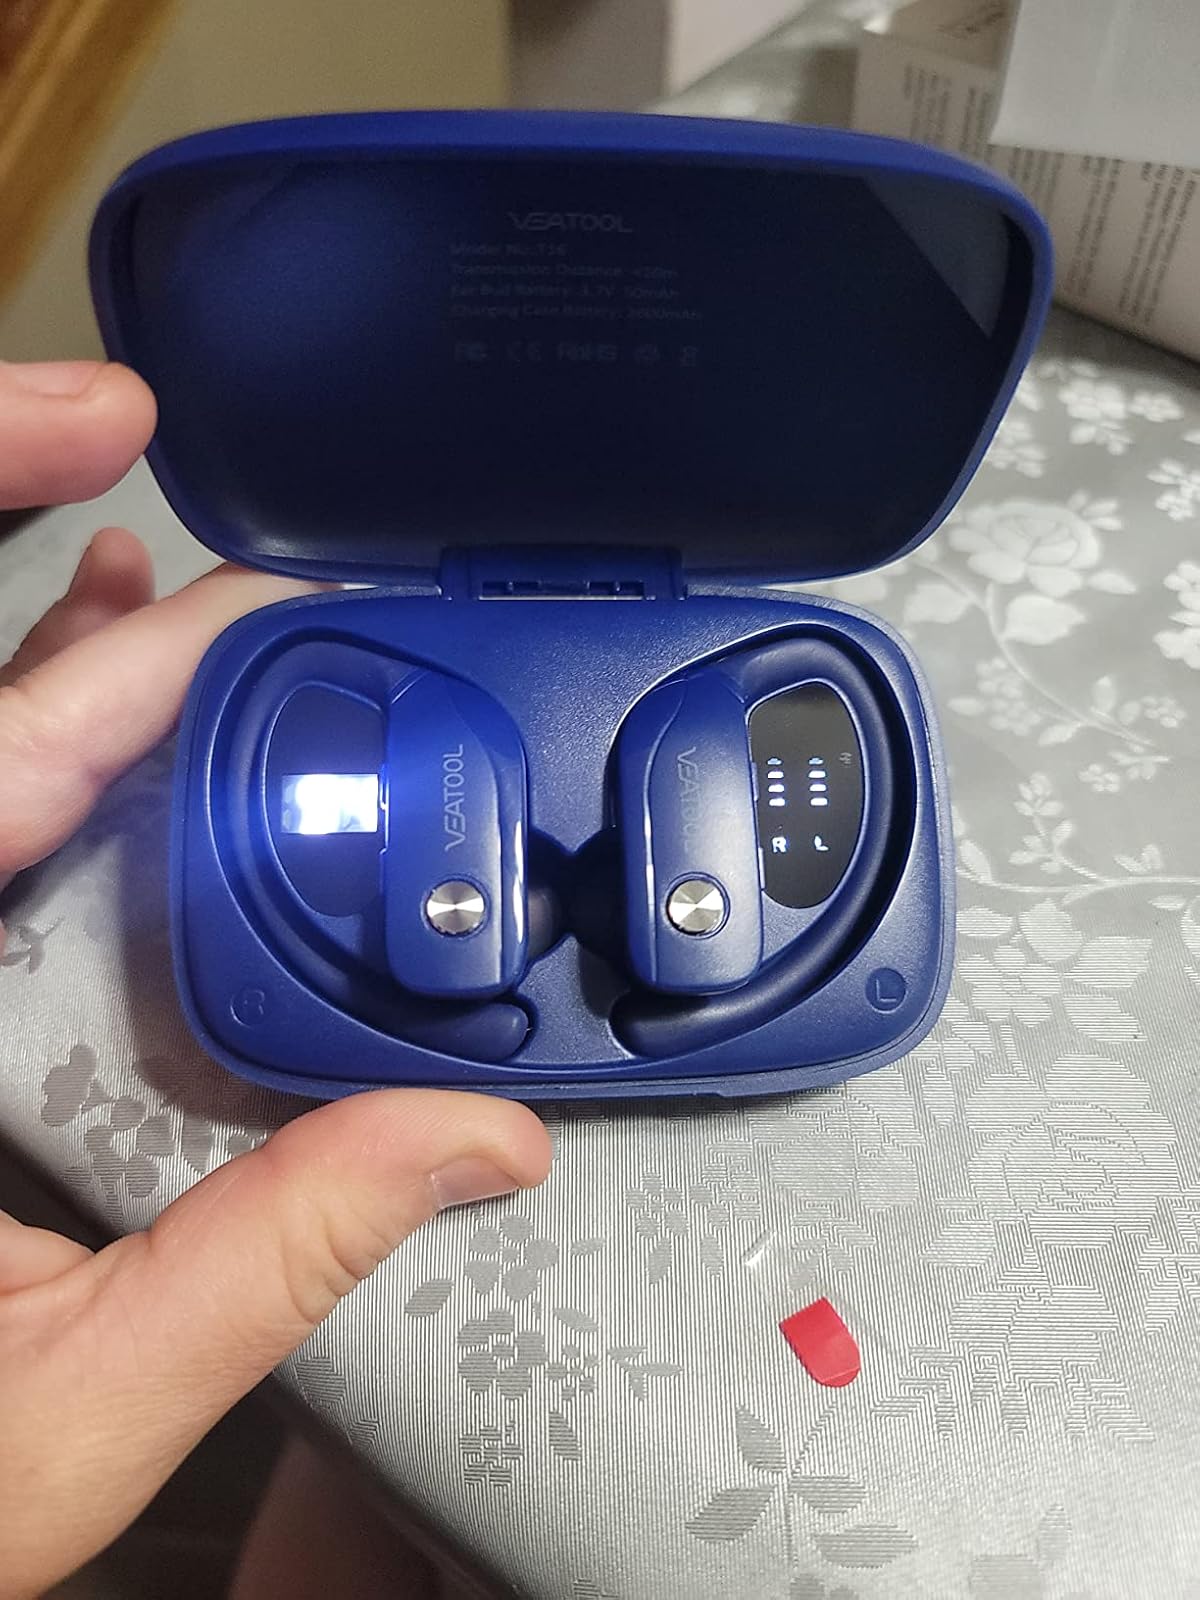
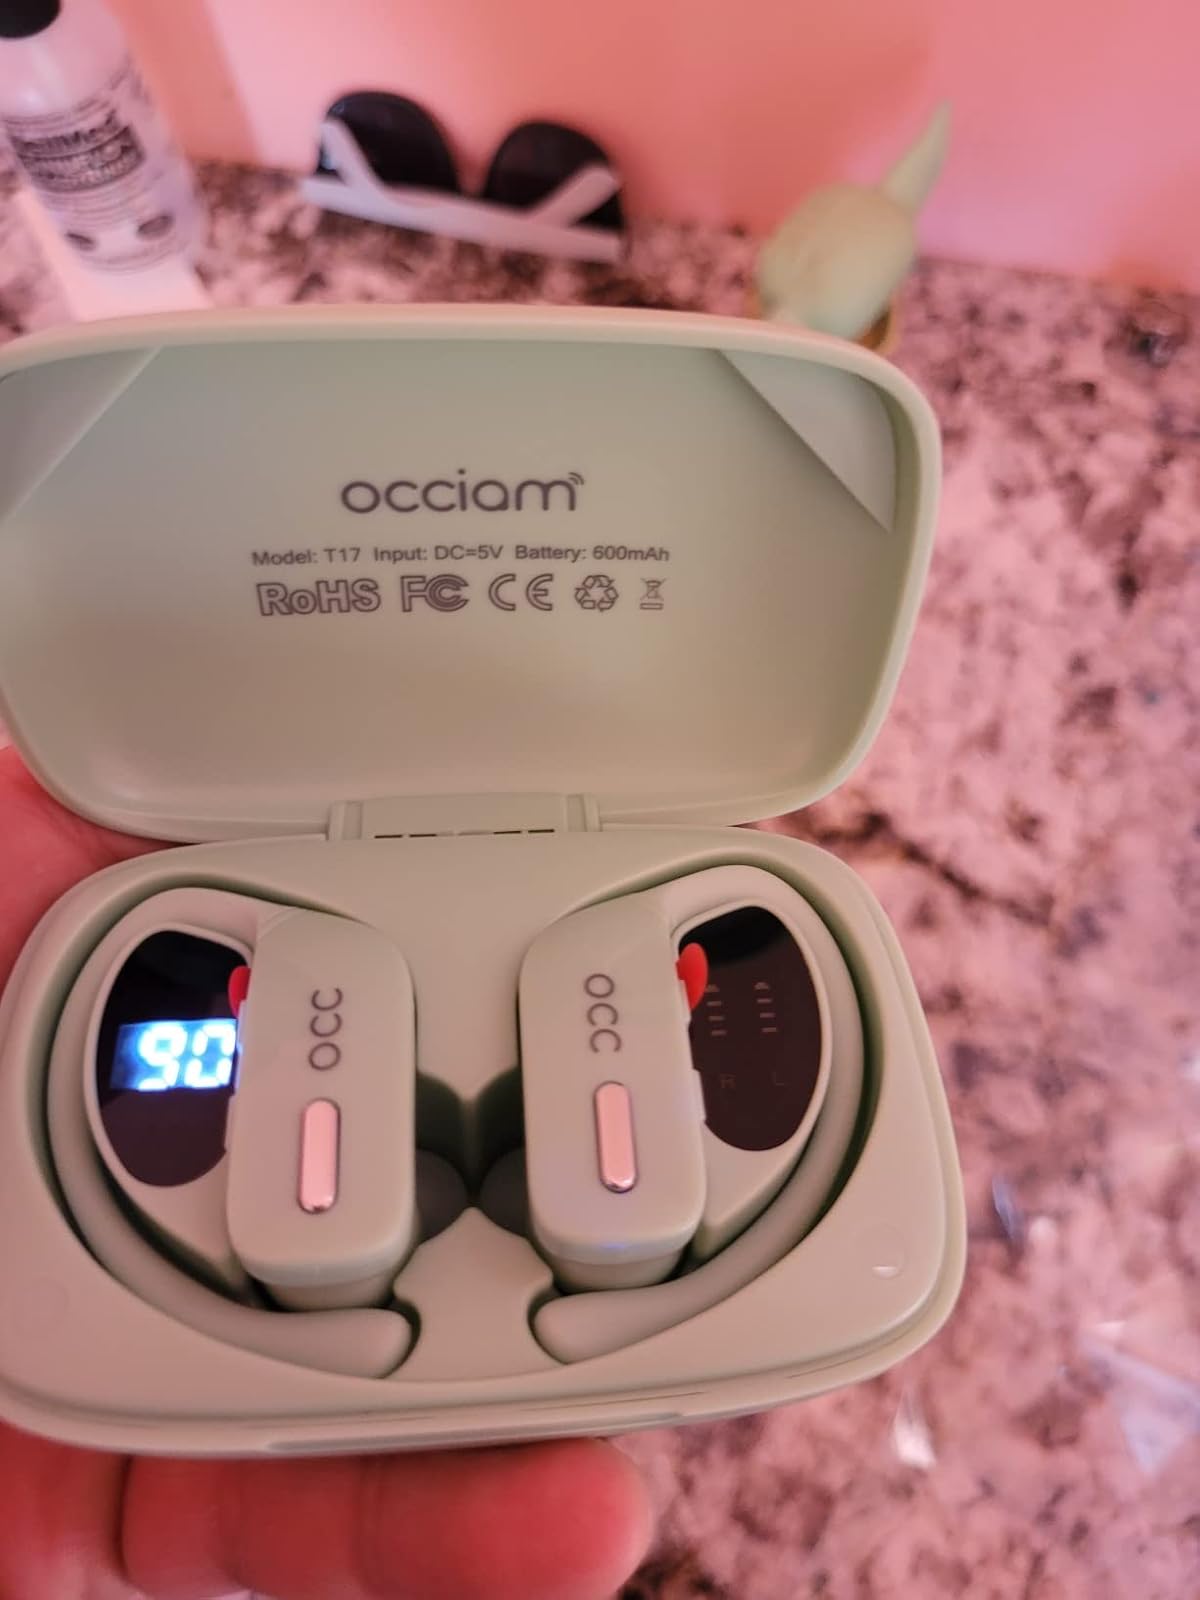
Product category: earbuds
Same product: no